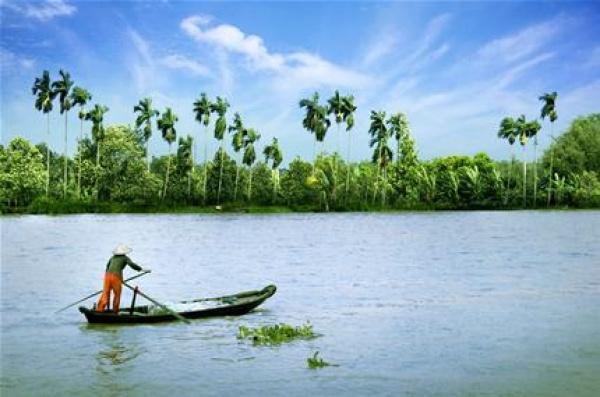
người phụ nữ đội nón lá đang chèo thuyền